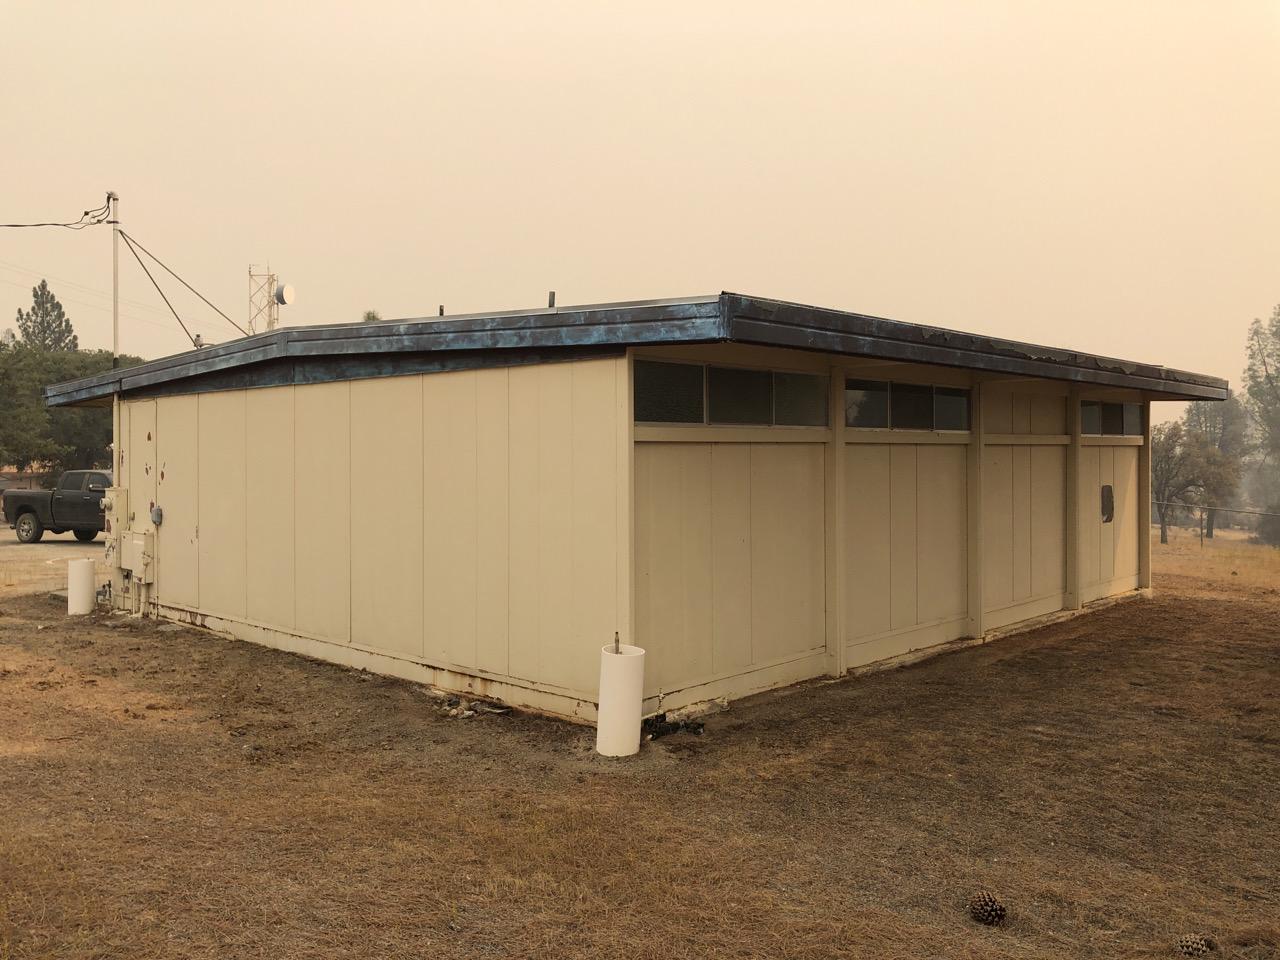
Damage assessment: no_damage